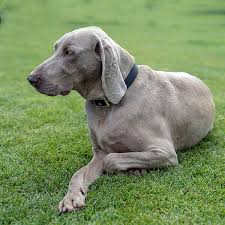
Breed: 235-n000096-Weimaraner